Pointe-à-Pitre

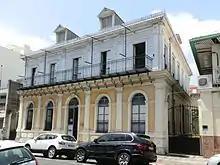
Former town hall of Pointe-à-Pitre

French colonial authorities had long thought about establishing a city on the current location of Pointe-à-Pitre, at the junction of Guadeloupe's two main 'island' districts (Basse-Terre Island and Grande Terre), but several attempts around 1713-1730 failed due to the insalubrious swampy ground.